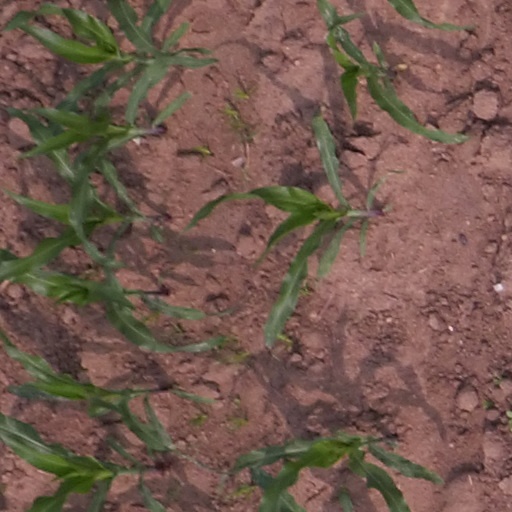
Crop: maize; corn